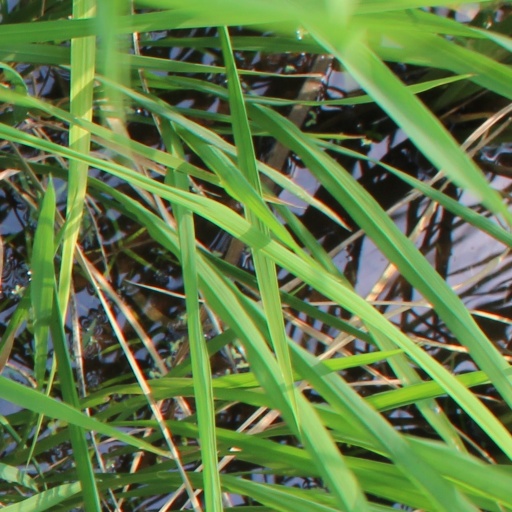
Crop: rice